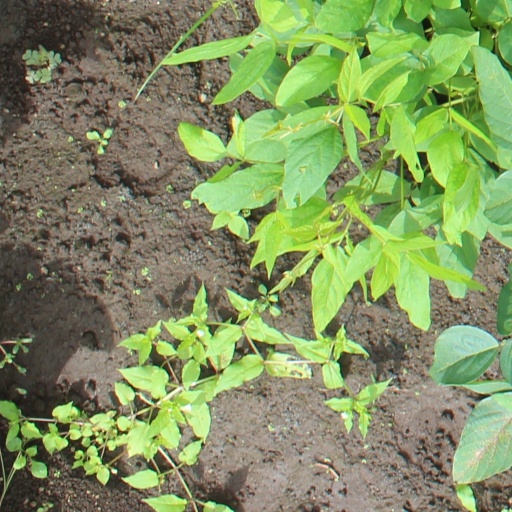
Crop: soybean